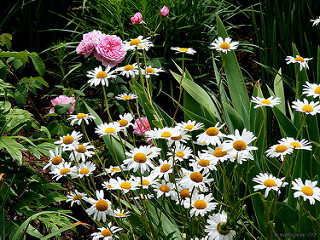
Flower: daisy